Energy in New Zealand

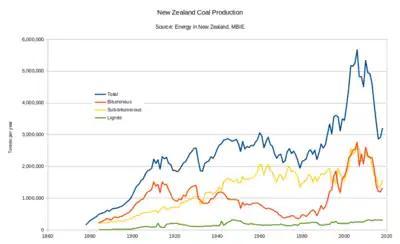
New Zealand Coal Production, 1878 - 2018

Coal is produced from 18 opencast mines. Over 80% of New Zealand's coal reserves are contained in Southland lignite deposits. Most coal production is of bituminous and sub-bituminous coals, and most of this is exported.